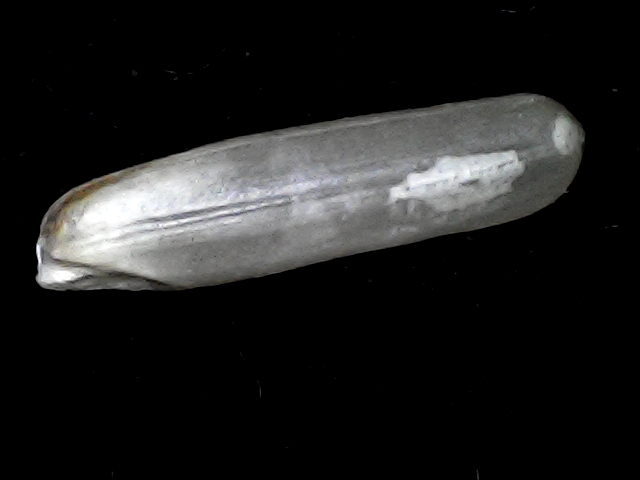
Rice variety: BD57